Anne Nafi Aussi

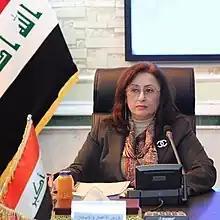

Ann Nafi Aussi Balbol is an Assyrian politician who was the former minister of Construction and Housing in the Iraqi government from 2016 to 2018.